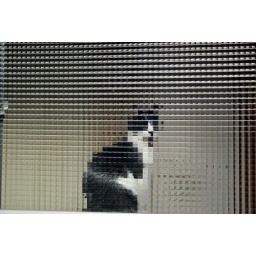
A cat over the glass of a window